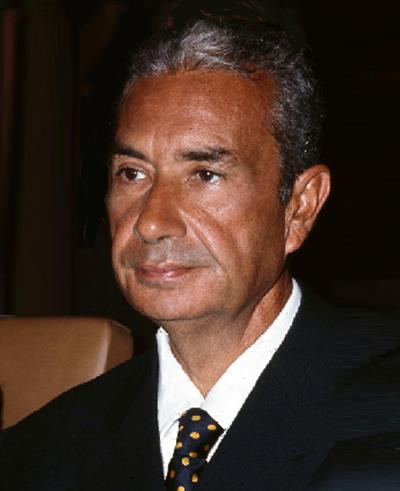
อัลโด โมโร

| name = อัลโด โมโร
| image = Aldo_Moro_portrait.jpg
| office = นายกรัฐมนตรีอิตาลี คนที่ 38
| president2 = อันโตนีโอ เซญญี จูเซปเป ซารากัต
| term_start2 = 4 ธันวาคม ค.ศ. 1963
| term_end2 = 24 มิถุนายน ค.ศ. 1968
| predecessor2 = โจวันนี เลโอเน
| successor2 = โจวันนี เลโอเน
| president1 = โจวันนี เลโอเน
| term_start1 = 23 พฤศจิกายน ค.ศ. 1974
| term_end1 = 29 กรกฎาคม ค.ศ. 1976
| predecessor1 = Mariano Rumor
| successor1 = Giulio Andreotti
| birth_name = อัลโด โรมีโอ ลุยจิ โมโร
| death_place = โรม, แคว้นลัตซีโย, อิตาลี
| party = ประชาธิปไตยคริสเตียน (อิตาลี)|ประชาธิปไตยคริสเตียน
| children = 4
| occupation = ศาสตราจารย์
| alma_mater = มหาวิทยาลัยบารี
| signature = Aldo Moro signature.svg
อัลโด โรมีโอ ลุยจิ โมโร () เป็นรัฐบุรุษชาวอิตาลีและเป็นสมาชิกที่โดดเด่นของประชาธิปไตยคริสเตียน (อิตาลี|พรรคประชาธิปไตยคริสเตียน (DC) เขาทำหน้าที่เป็นนายกรัฐมนตรีอิตาลี|นายกรัฐมนตรีคนที่ 38 ของอิตาลีตั้งแต่เดือนธันวาคม ค.ศ. 1963 ถึงมิถุนายน ค.ศ. 1968 และจากพฤศจิกายน ค.ศ. 1974 ถึงกรกฎาคม ค.ศ. 1976 Aldo Moro, "Enciclopedia Treccani"
== อ้างอิง ==
หมวดหมู่:อัลโด โมโร
หมวดหมู่:บุคคลที่เกิดในปี พ.ศ. 2459
หมวดหมู่:บุคคลที่เสียชีวิตในปี พ.ศ. 2521
หมวดหมู่:นายกรัฐมนตรีอิตาลี
หมวดหมู่:รัฐมนตรีว่าการกระทรวงการต่างประเทศอิตาลี